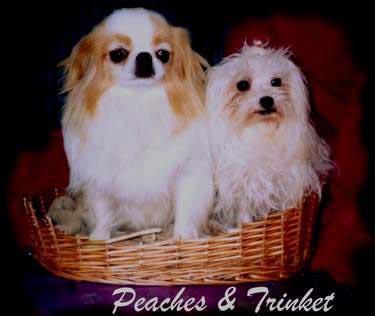
Japanese_spaniel